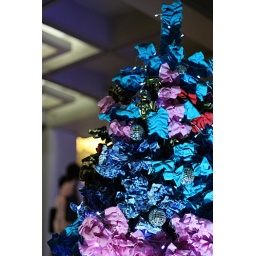
the tree in blue